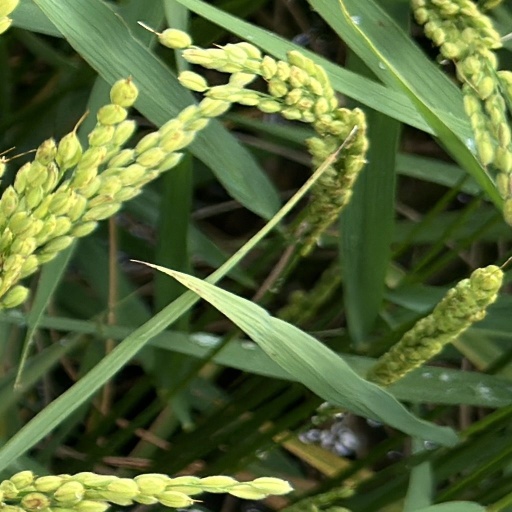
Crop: rice